Tima Shomali

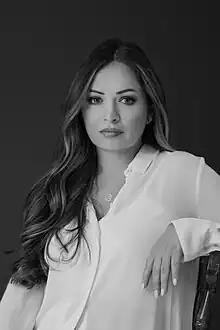
Tima Shomali in 2024

Tima Shomali (born March 7, 1985) is a Jordanian television and film director. Zainab Salbi called her "Tina Fey of the Arab world" during an interview with the young actress, in New York at the Woman in the World Summit. After earning an MFA degree in producing and screenwriting at RSICA, Shomali joined the YouTube show "Bath Bayakha", where she was first recognized for her work as a writer and actress. Later in 2012, she founded her own production company which she called Filmizion Productions, and through the company, she created and starred in her first Web series titled "Femaleshow." The show attracted millions of viewers from across the region online, which led to it being aired on different TV stations around the region. Becky Anderson described her as a national phenomena in a CNN interview with the young filmmaker.